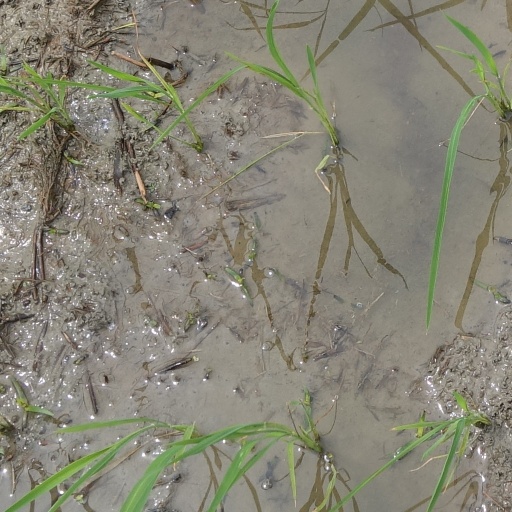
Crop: rice